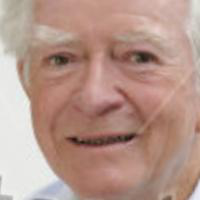
Age group: age 66-80